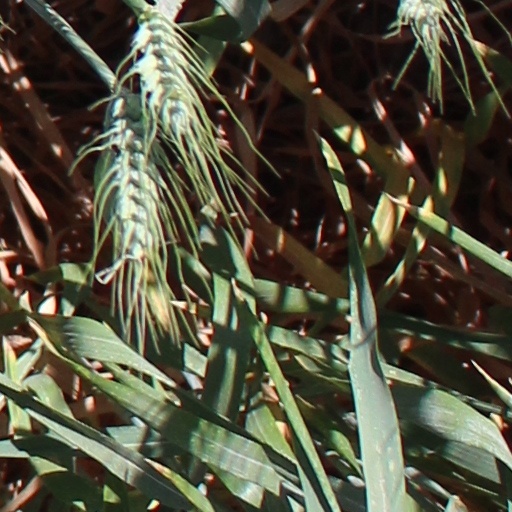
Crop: wheat